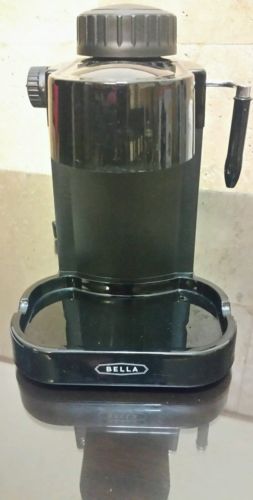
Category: coffee maker